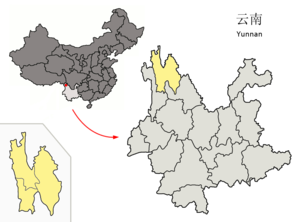
Dêqên
Dêqêns beliggenhed i Yunnan
Dêqên er et autonomt præfektur for tibetanere og ligger i den nordvestlige del af den kinesiske provins Yunnan. Det er en del kulturregionen Kham. Dêqên har et areal på 23.870 km² og ca. 330 000 indbyggere.